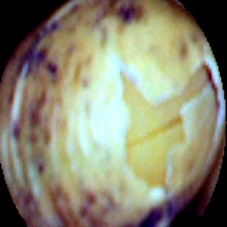
Label: Broken